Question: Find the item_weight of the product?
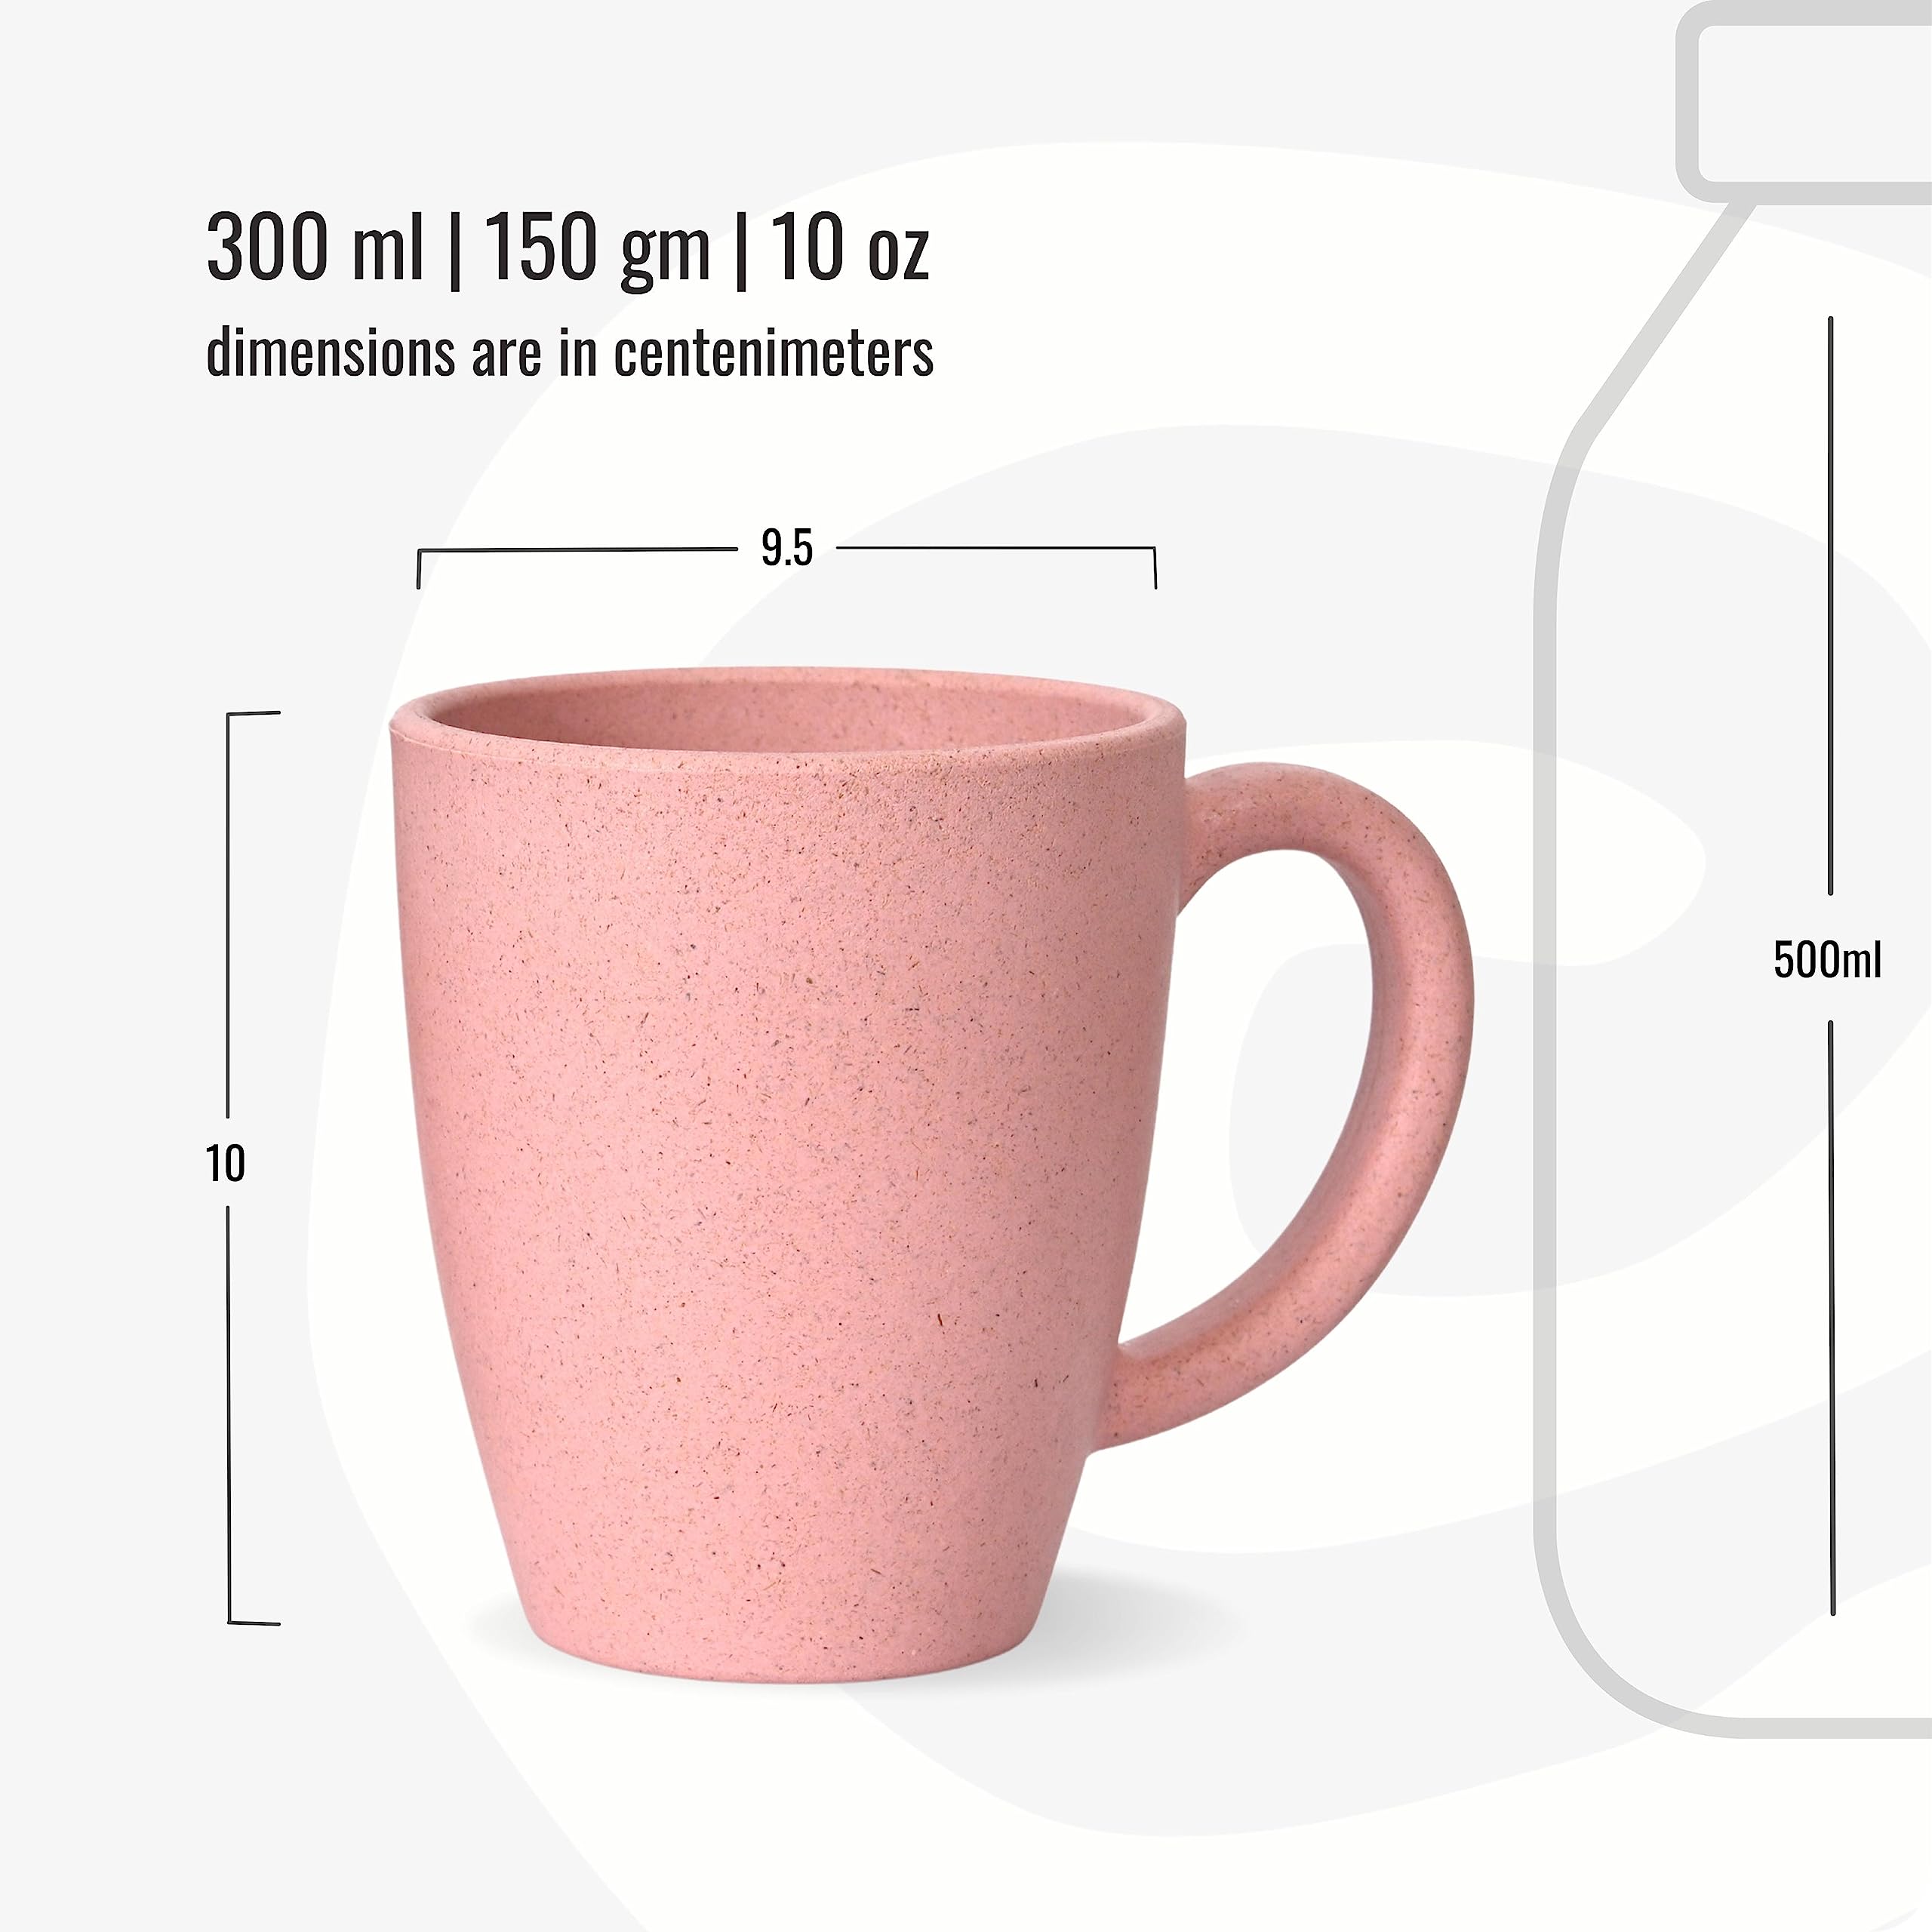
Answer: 150.0 gram